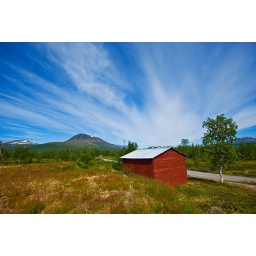
The house in the mountains